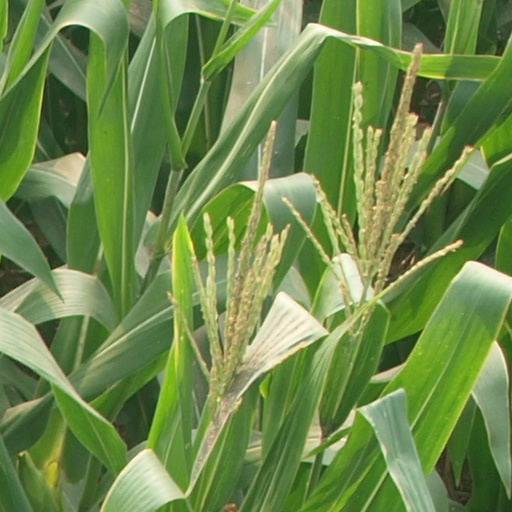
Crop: maize; corn